WDZ

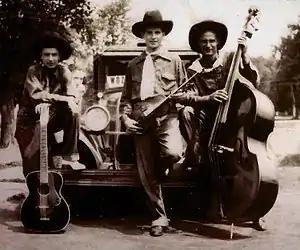
Rhythm Riders: L to R 'skinny' Masseneli, John Samuel Cox, Cecil Wright, posing with WDZ truck, "circa" 1939.

The Federal Communications Commission took over regulation of U.S. radio stations in 1934. In 1941 the North American Regional Broadcasting Agreement (NARBA) resulted in another major reallocation of transmitting frequencies, and WDZ was moved to 1050 kHz, where it has remained ever since. In 1949, WDZ moved from Tuscola to Decatur, although a remote studio was maintained in Tuscola until 1958. This relocation allowed for the eventual allocation of a station on 1080 kHz, WNWI in Oak Lawn, Illinois, a suburb of Chicago.